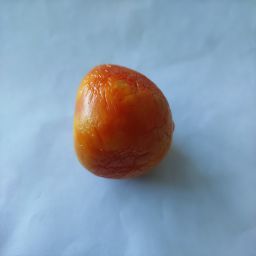
Crop: Tomato
Quality: Old